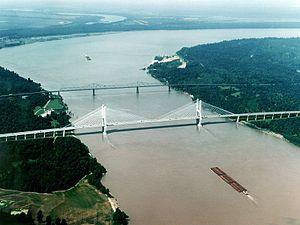
Greenville est une ville américaine, siège du comté de Washington à l'ouest de l'État du Mississippi. La population de la ville était en 2000 de 41 633 habitants. Elle doit son nom à Nathanael Greene, général de l'armée continentale lors de la guerre d'indépendance des États-Unis.
Cette liste des ponts en porte-à-faux les plus longs du monde recense les ponts à poutre en porte-à-faux présentant les plus grandes portées, classées par ordre décroissant de longueur.
La liste des ponts les plus longs au monde recense les viaducs ou complexes de viaducs ou de ponts de longueur totale supérieure ou égale à 3 kilomètres et classés par ordre décroissant de longueur d'une part et les ouvrages de transports guidés d'autre part. Pour une liste de ponts classés selon leur portée, voir la liste des ponts suspendus et celle des ponts à haubans.